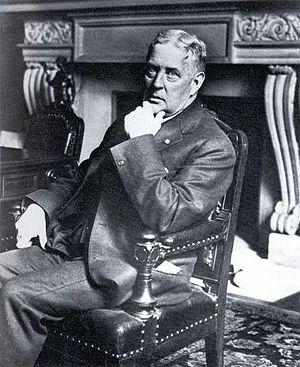
Edmund Charles Tarbell, né le 26 avril 1862 à Groton et mort le 1ᵉʳ août 1938 à New Castle, est un peintre impressionniste américain. Il était membre des Ten American Painters.